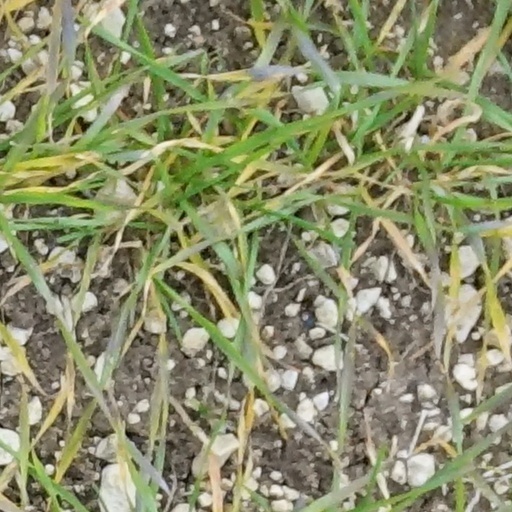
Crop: wheat